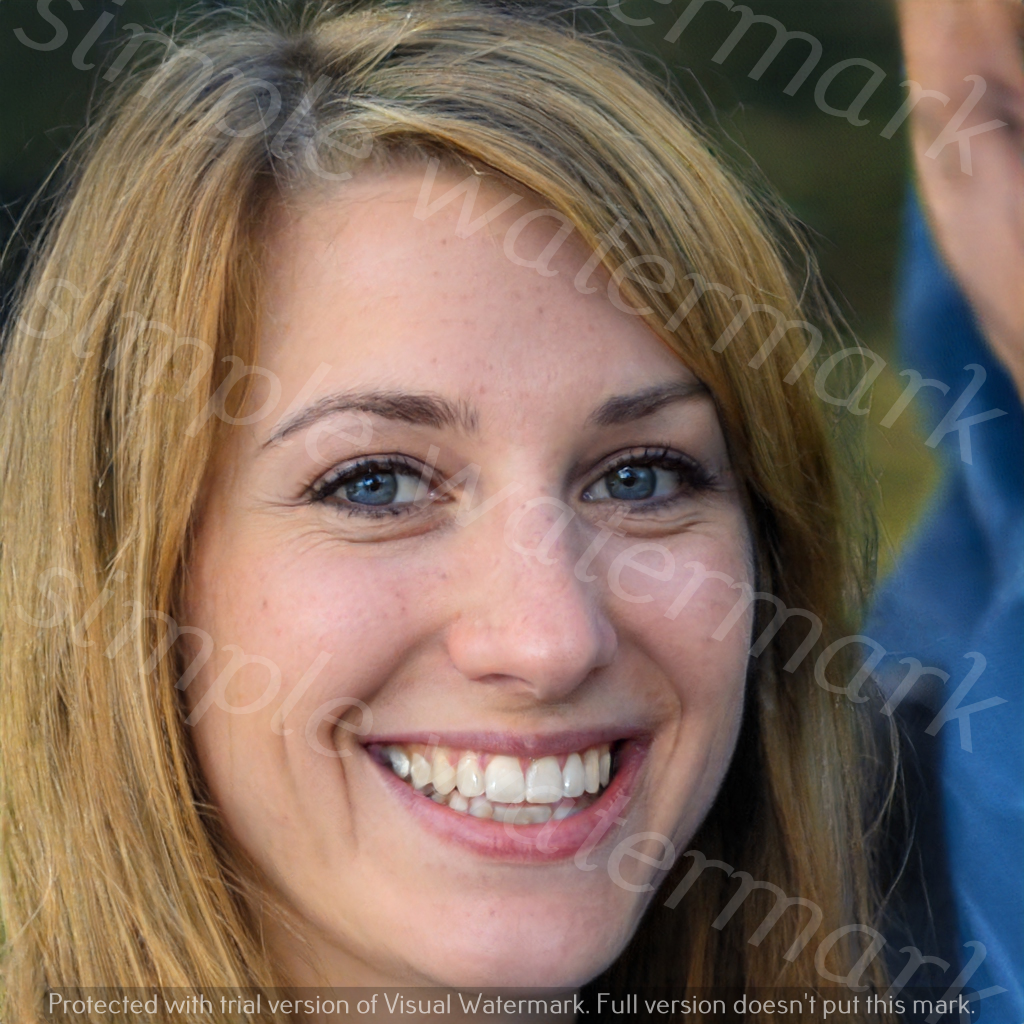
Label: Watermark